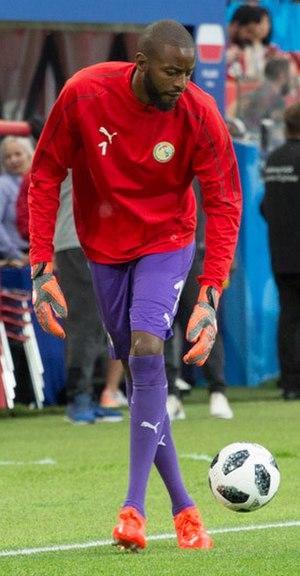
Abdoulaye Diallo, né le 30 mars 1992 à Reims, est un footballeur international sénégalais qui évolue actuellement au poste de gardien de but.